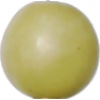
Label: Grape White 2